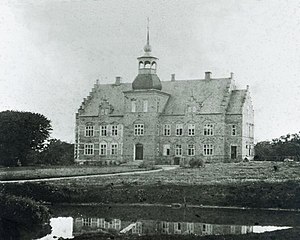
Pålsjö slot / Billeder
Pålsjö slot er et svensk slot i Helsingborg i Skåne. Det ligger ved Pålsjö-skoven.